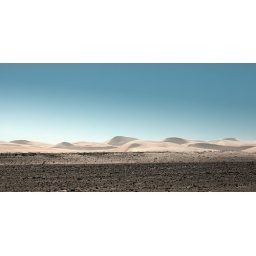
Distant sand dunes viewed in the early morning from the road from Cervantes to Lancelin, Western Australia.